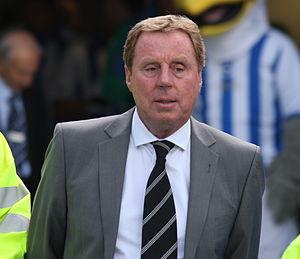
Frank Lampard, né le 20 juin 1978 à Romford, Londres, est un footballeur international anglais devenu entraîneur ayant évolué au poste de milieu de terrain du milieu des années 1990 à la fin des années 2010.
Harry Redknapp, né le 2 mars 1947 à Londres, est un footballeur anglais qui est aujourd'hui entraîneur.